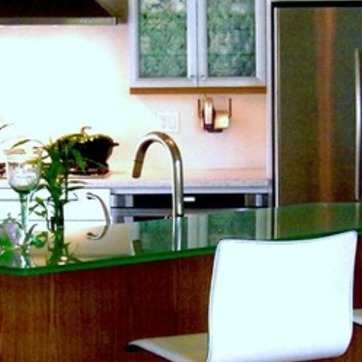
Material: metal